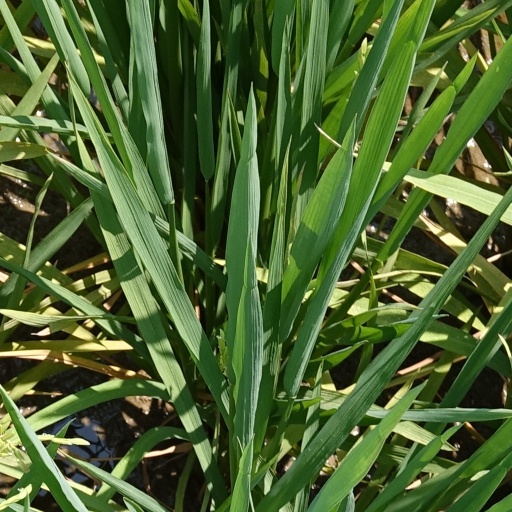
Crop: rice